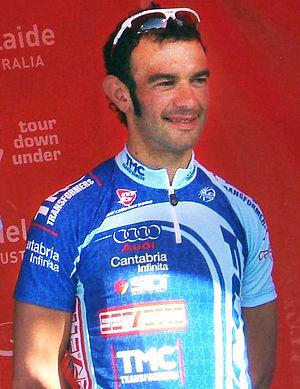
Daniele Nardello est un coureur cycliste italien. Professionnel de 1994 à 2009, il a notamment été champion d'Italie sur route en 2001 et a remporté le Championnat de Zurich, deux étapes du Tour d'Espagne, et une étape du Tour de France 1998. Il s'est classé huitième de cette édition du Tour, puis septième de la suivante. Avec l'équipe d'Italie, il a participé à six championnats du monde sur route et aux Jeux olympiques de 2004. En 2016, Daniele Nardello est directeur sportif de la formation Équipe Exploit.